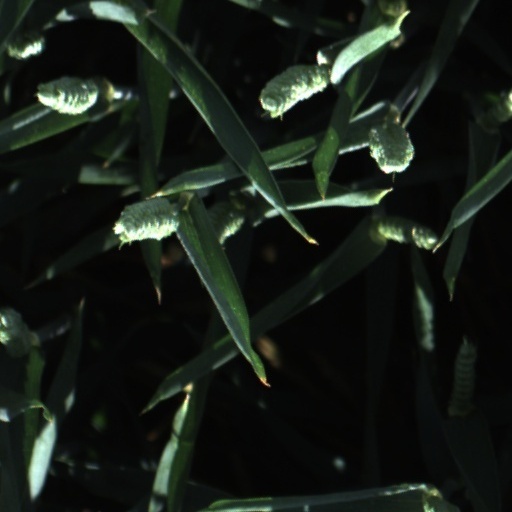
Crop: wheat